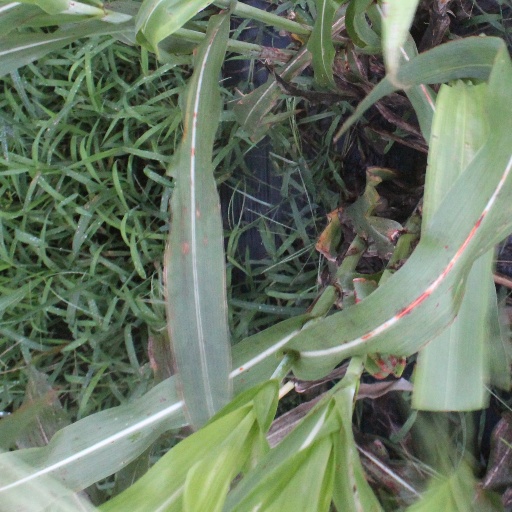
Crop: sorghum